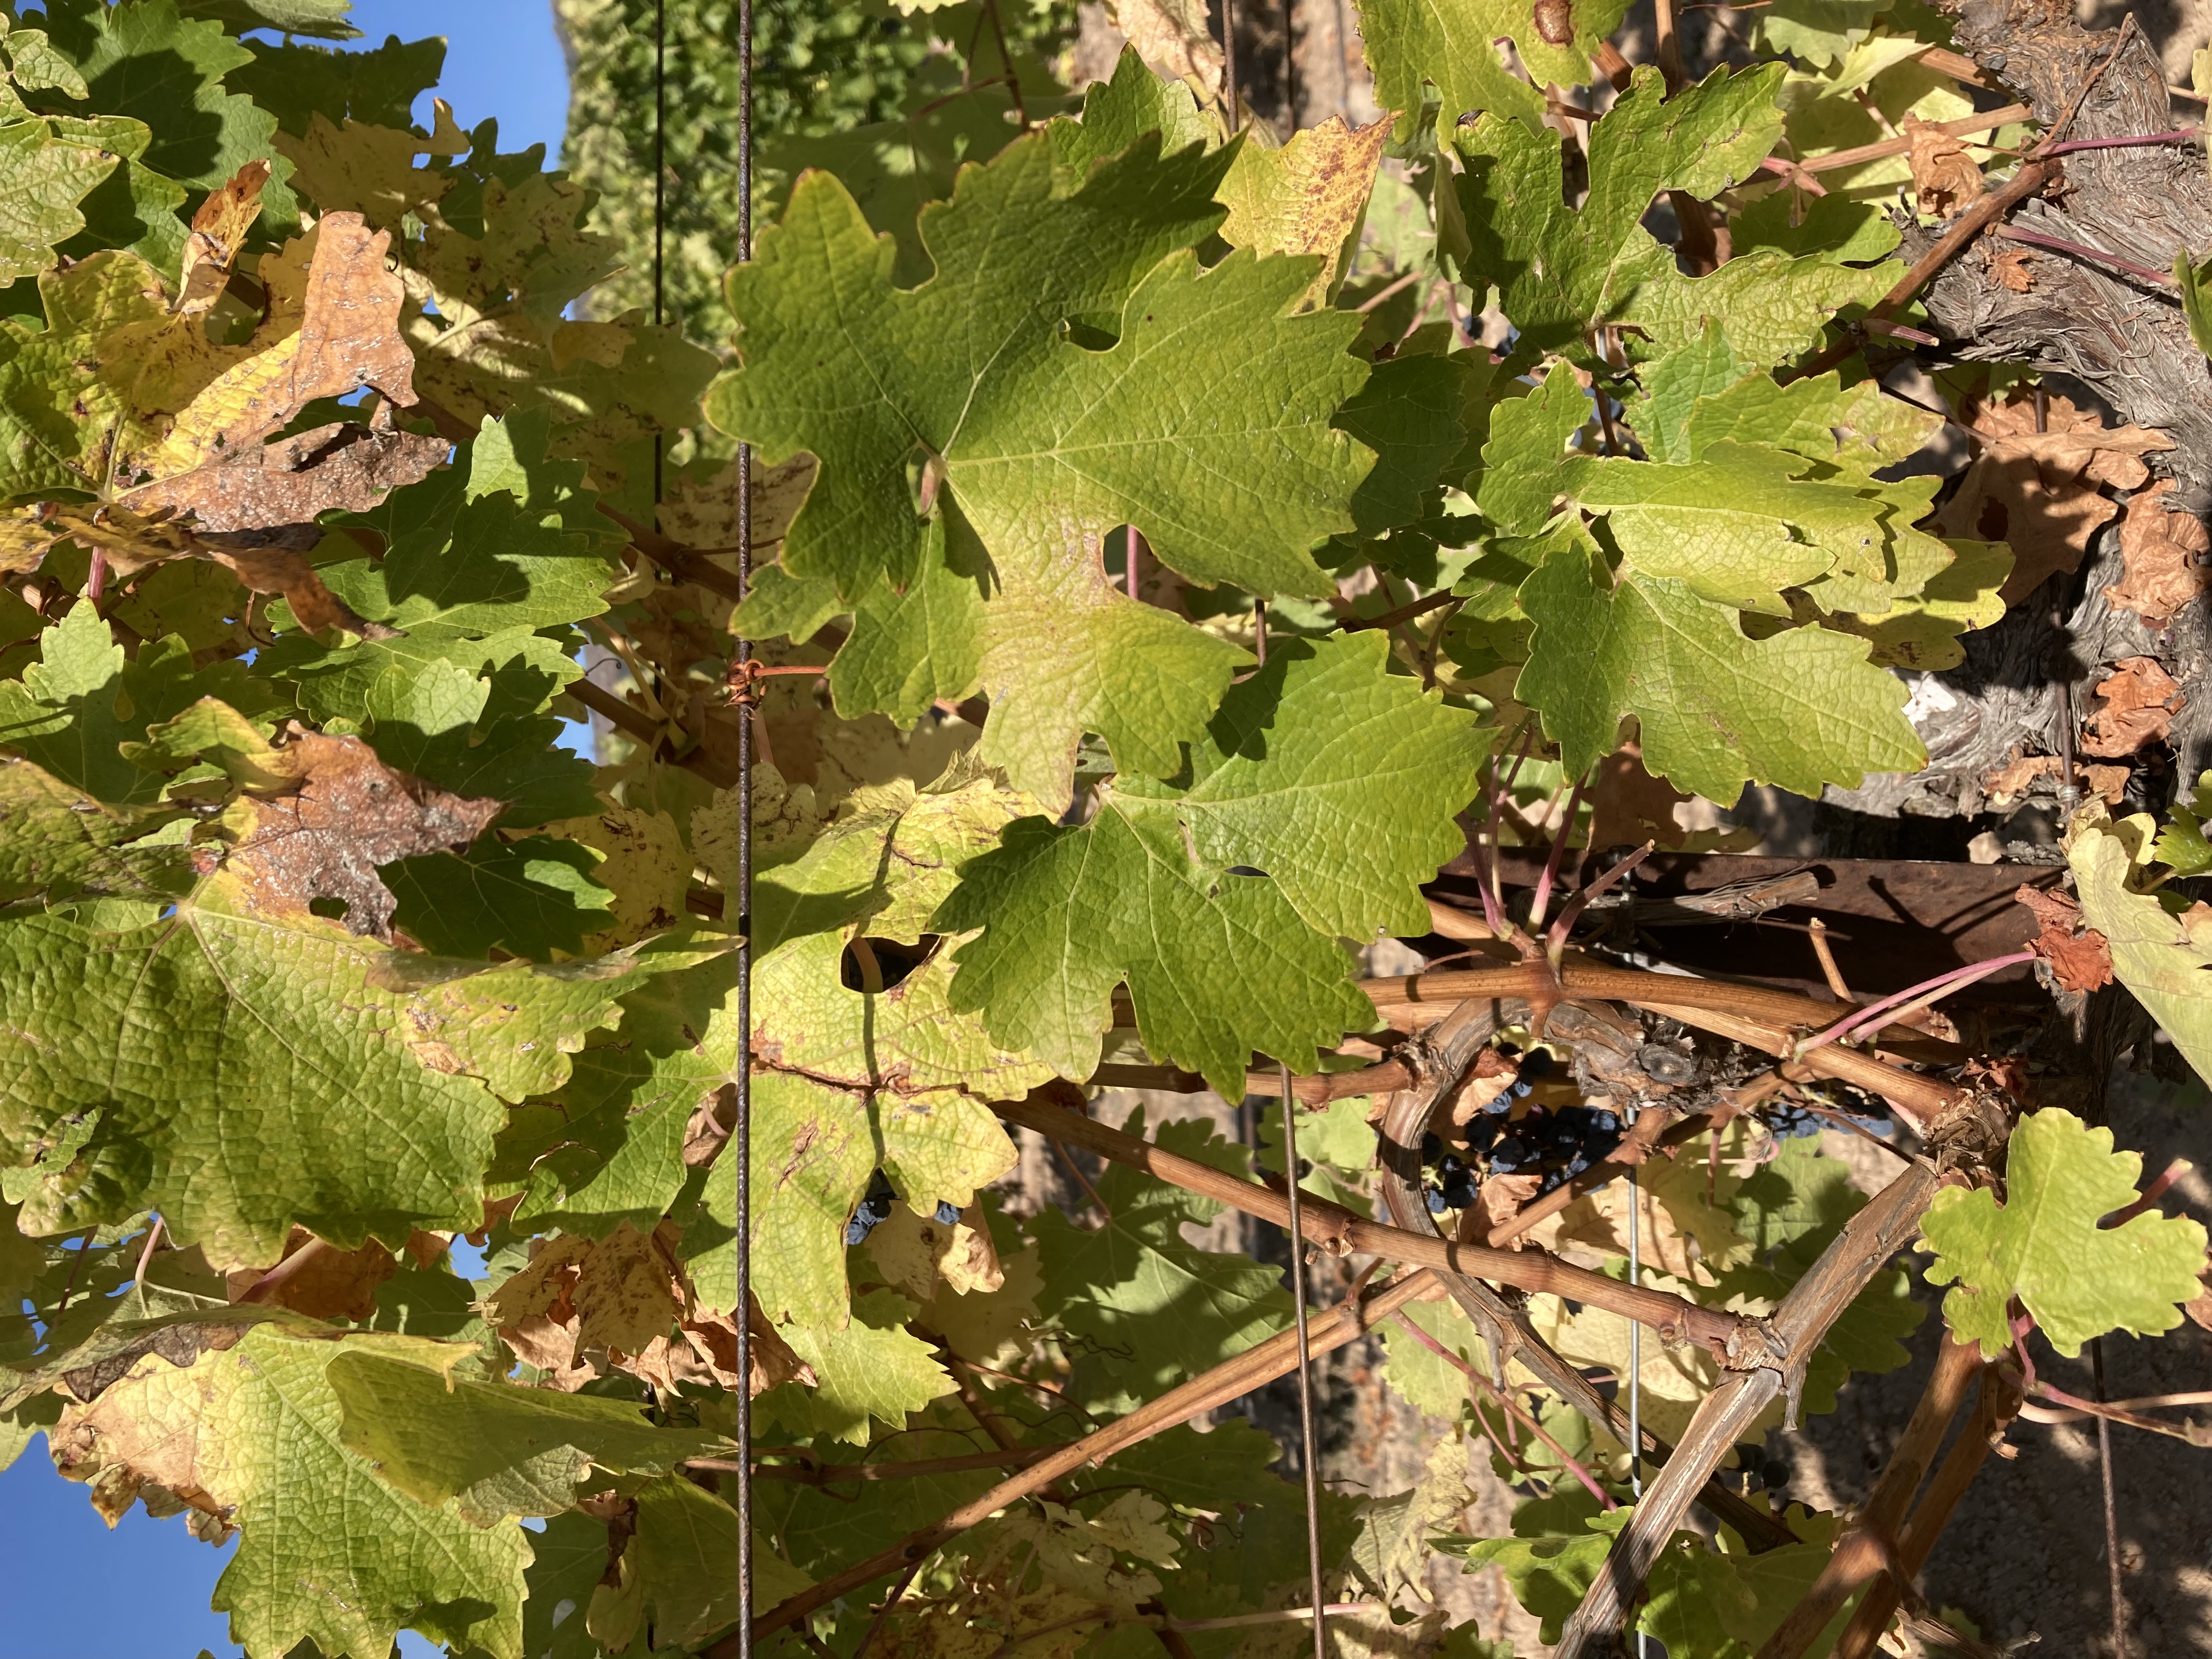
Label: No Virus